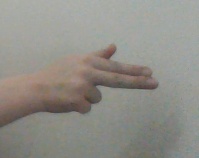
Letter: ghain